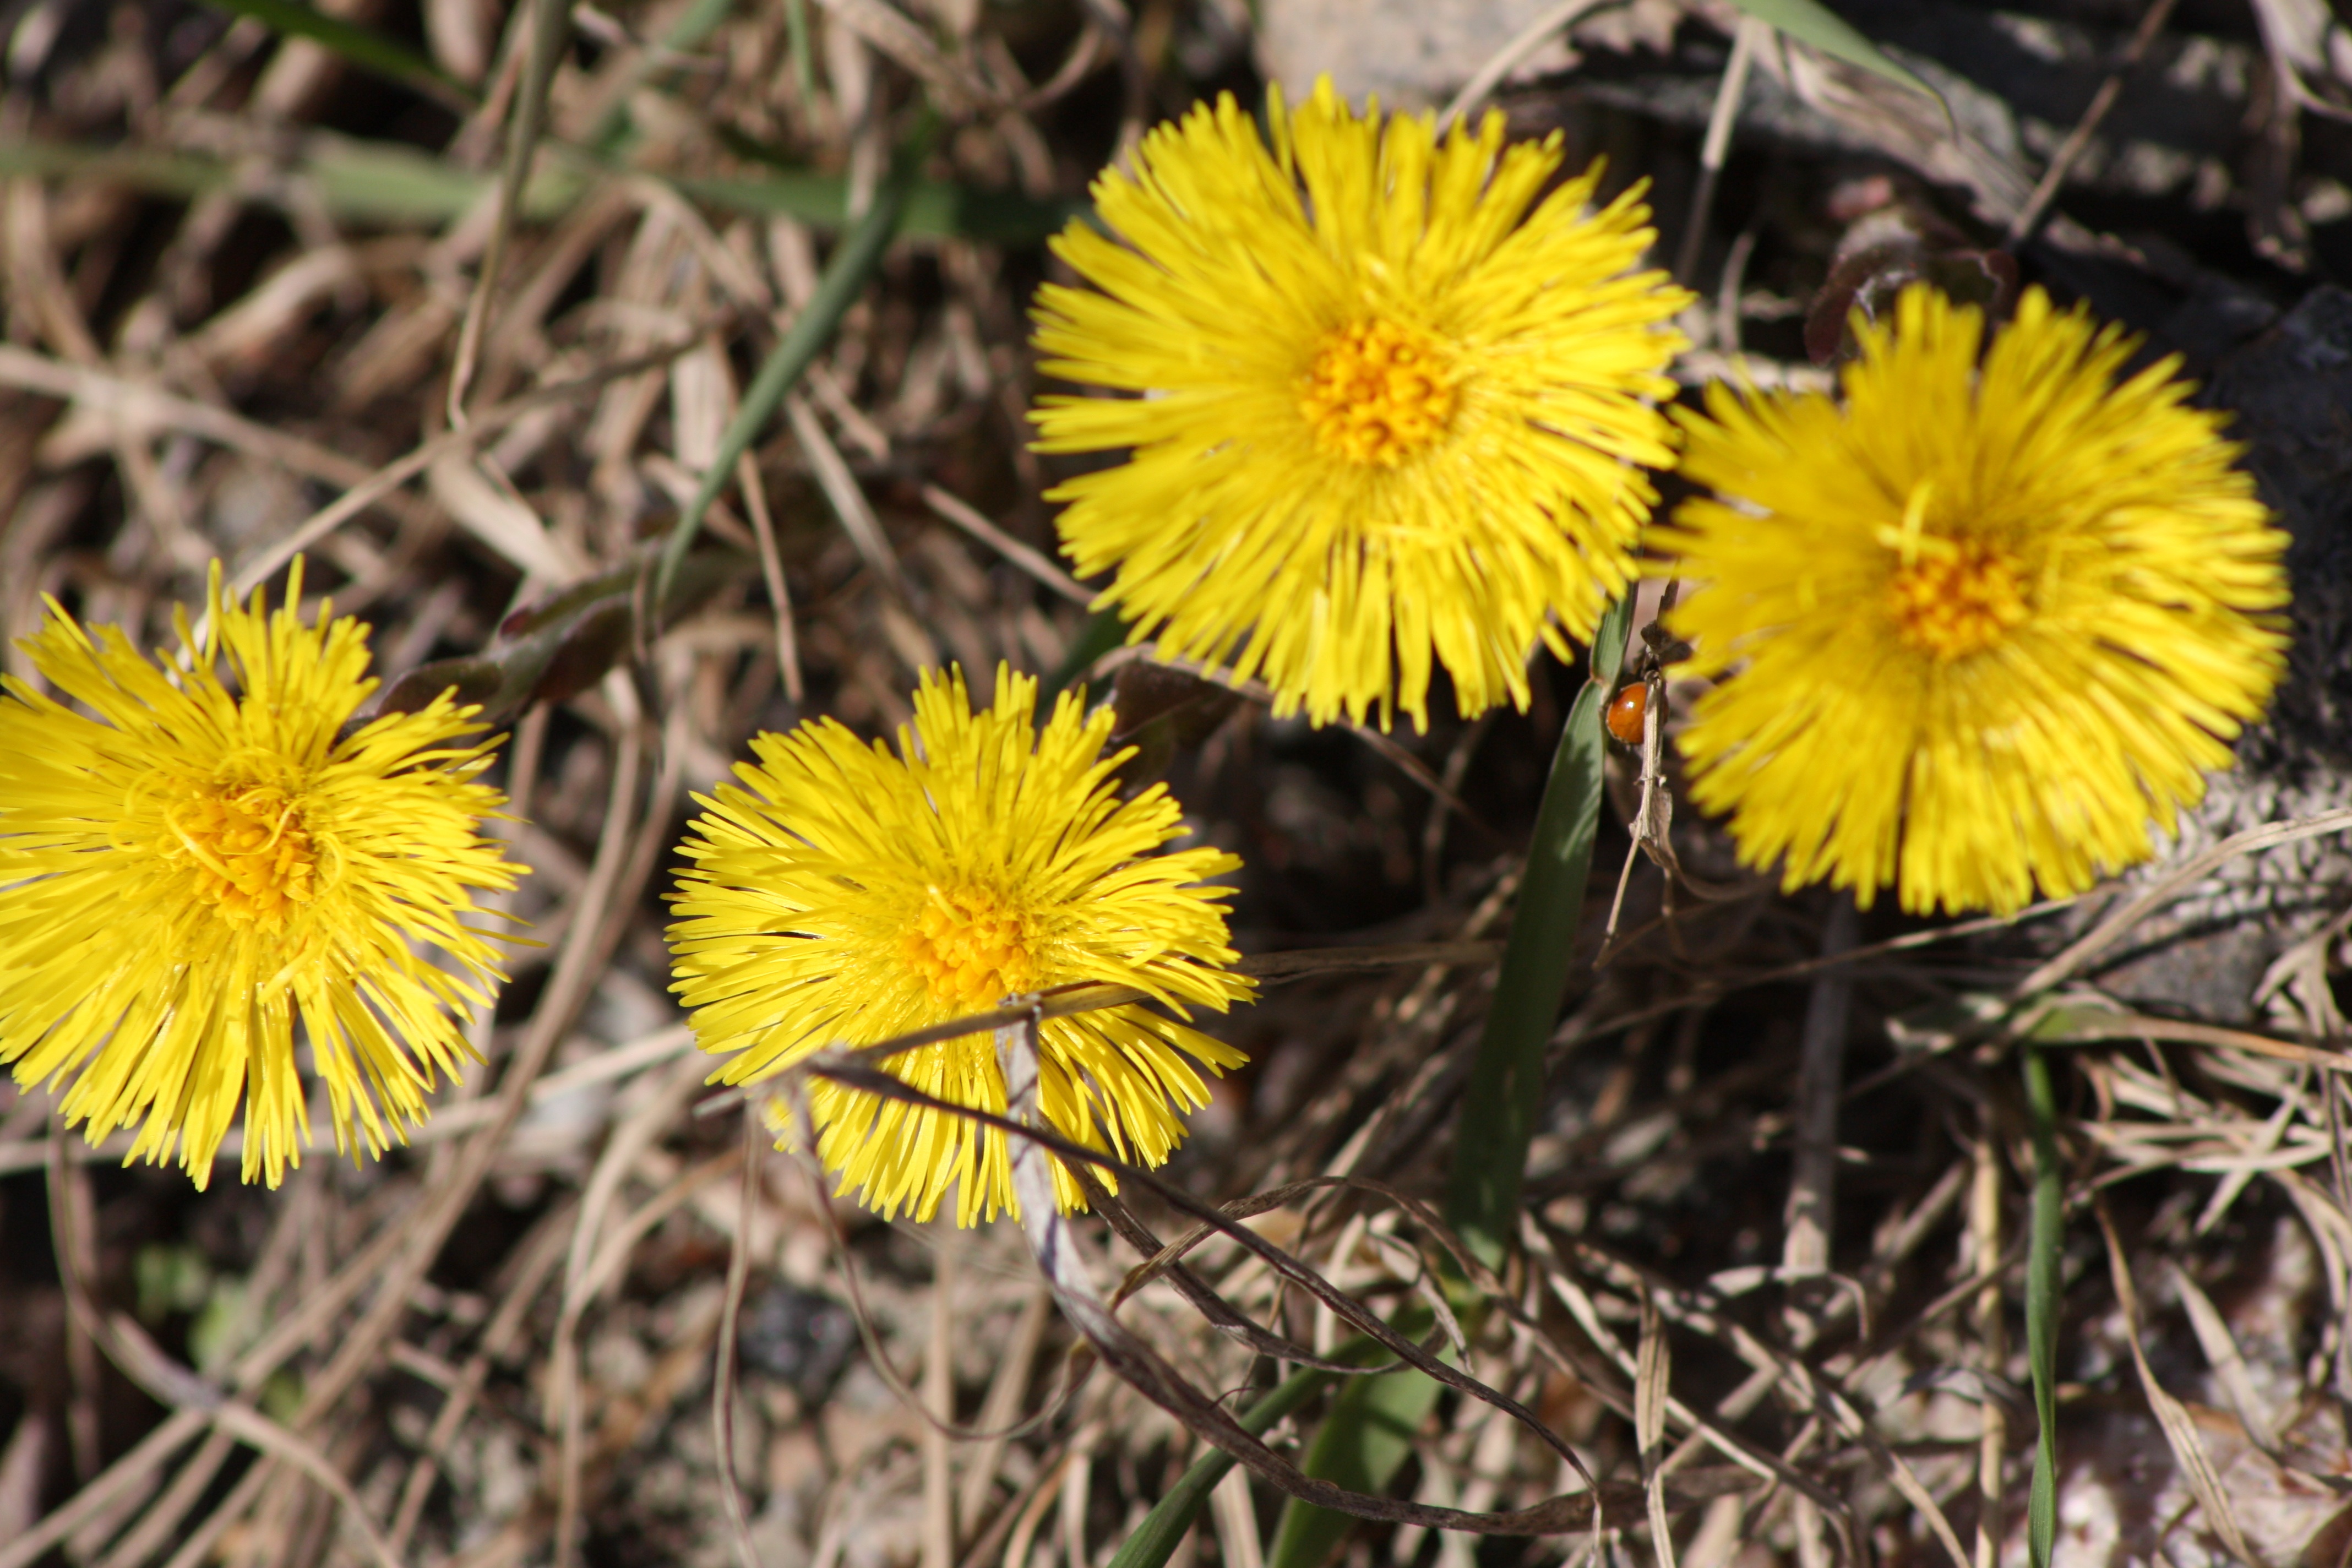
nature, plant, dandelion, prairie, flower, daisy, spring, botany, yellow, flora, fauna, wildflower, macro photography, spring plant, flowering plant, coltsfoot, daisy family, annual plant, land plant, flatweed